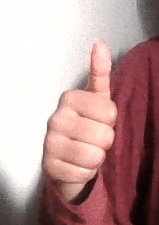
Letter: aleff